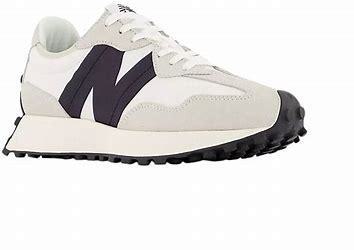
Brand: New
Model: Balance New Balance 327 Marathon